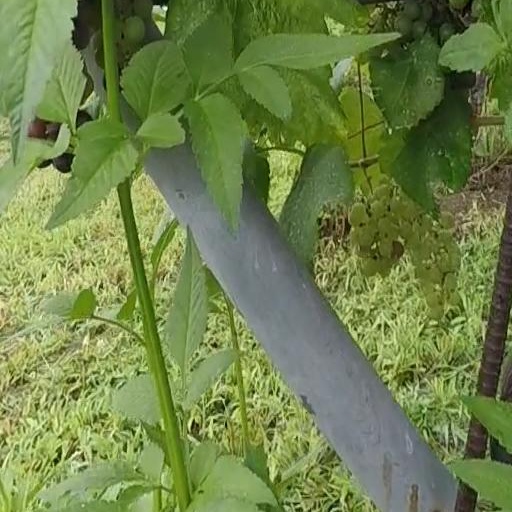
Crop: grape